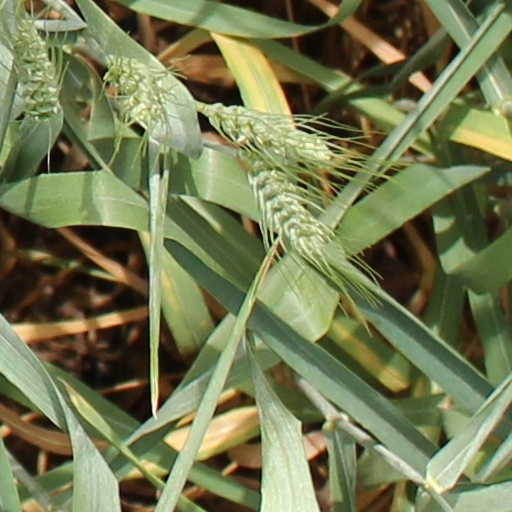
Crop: wheat